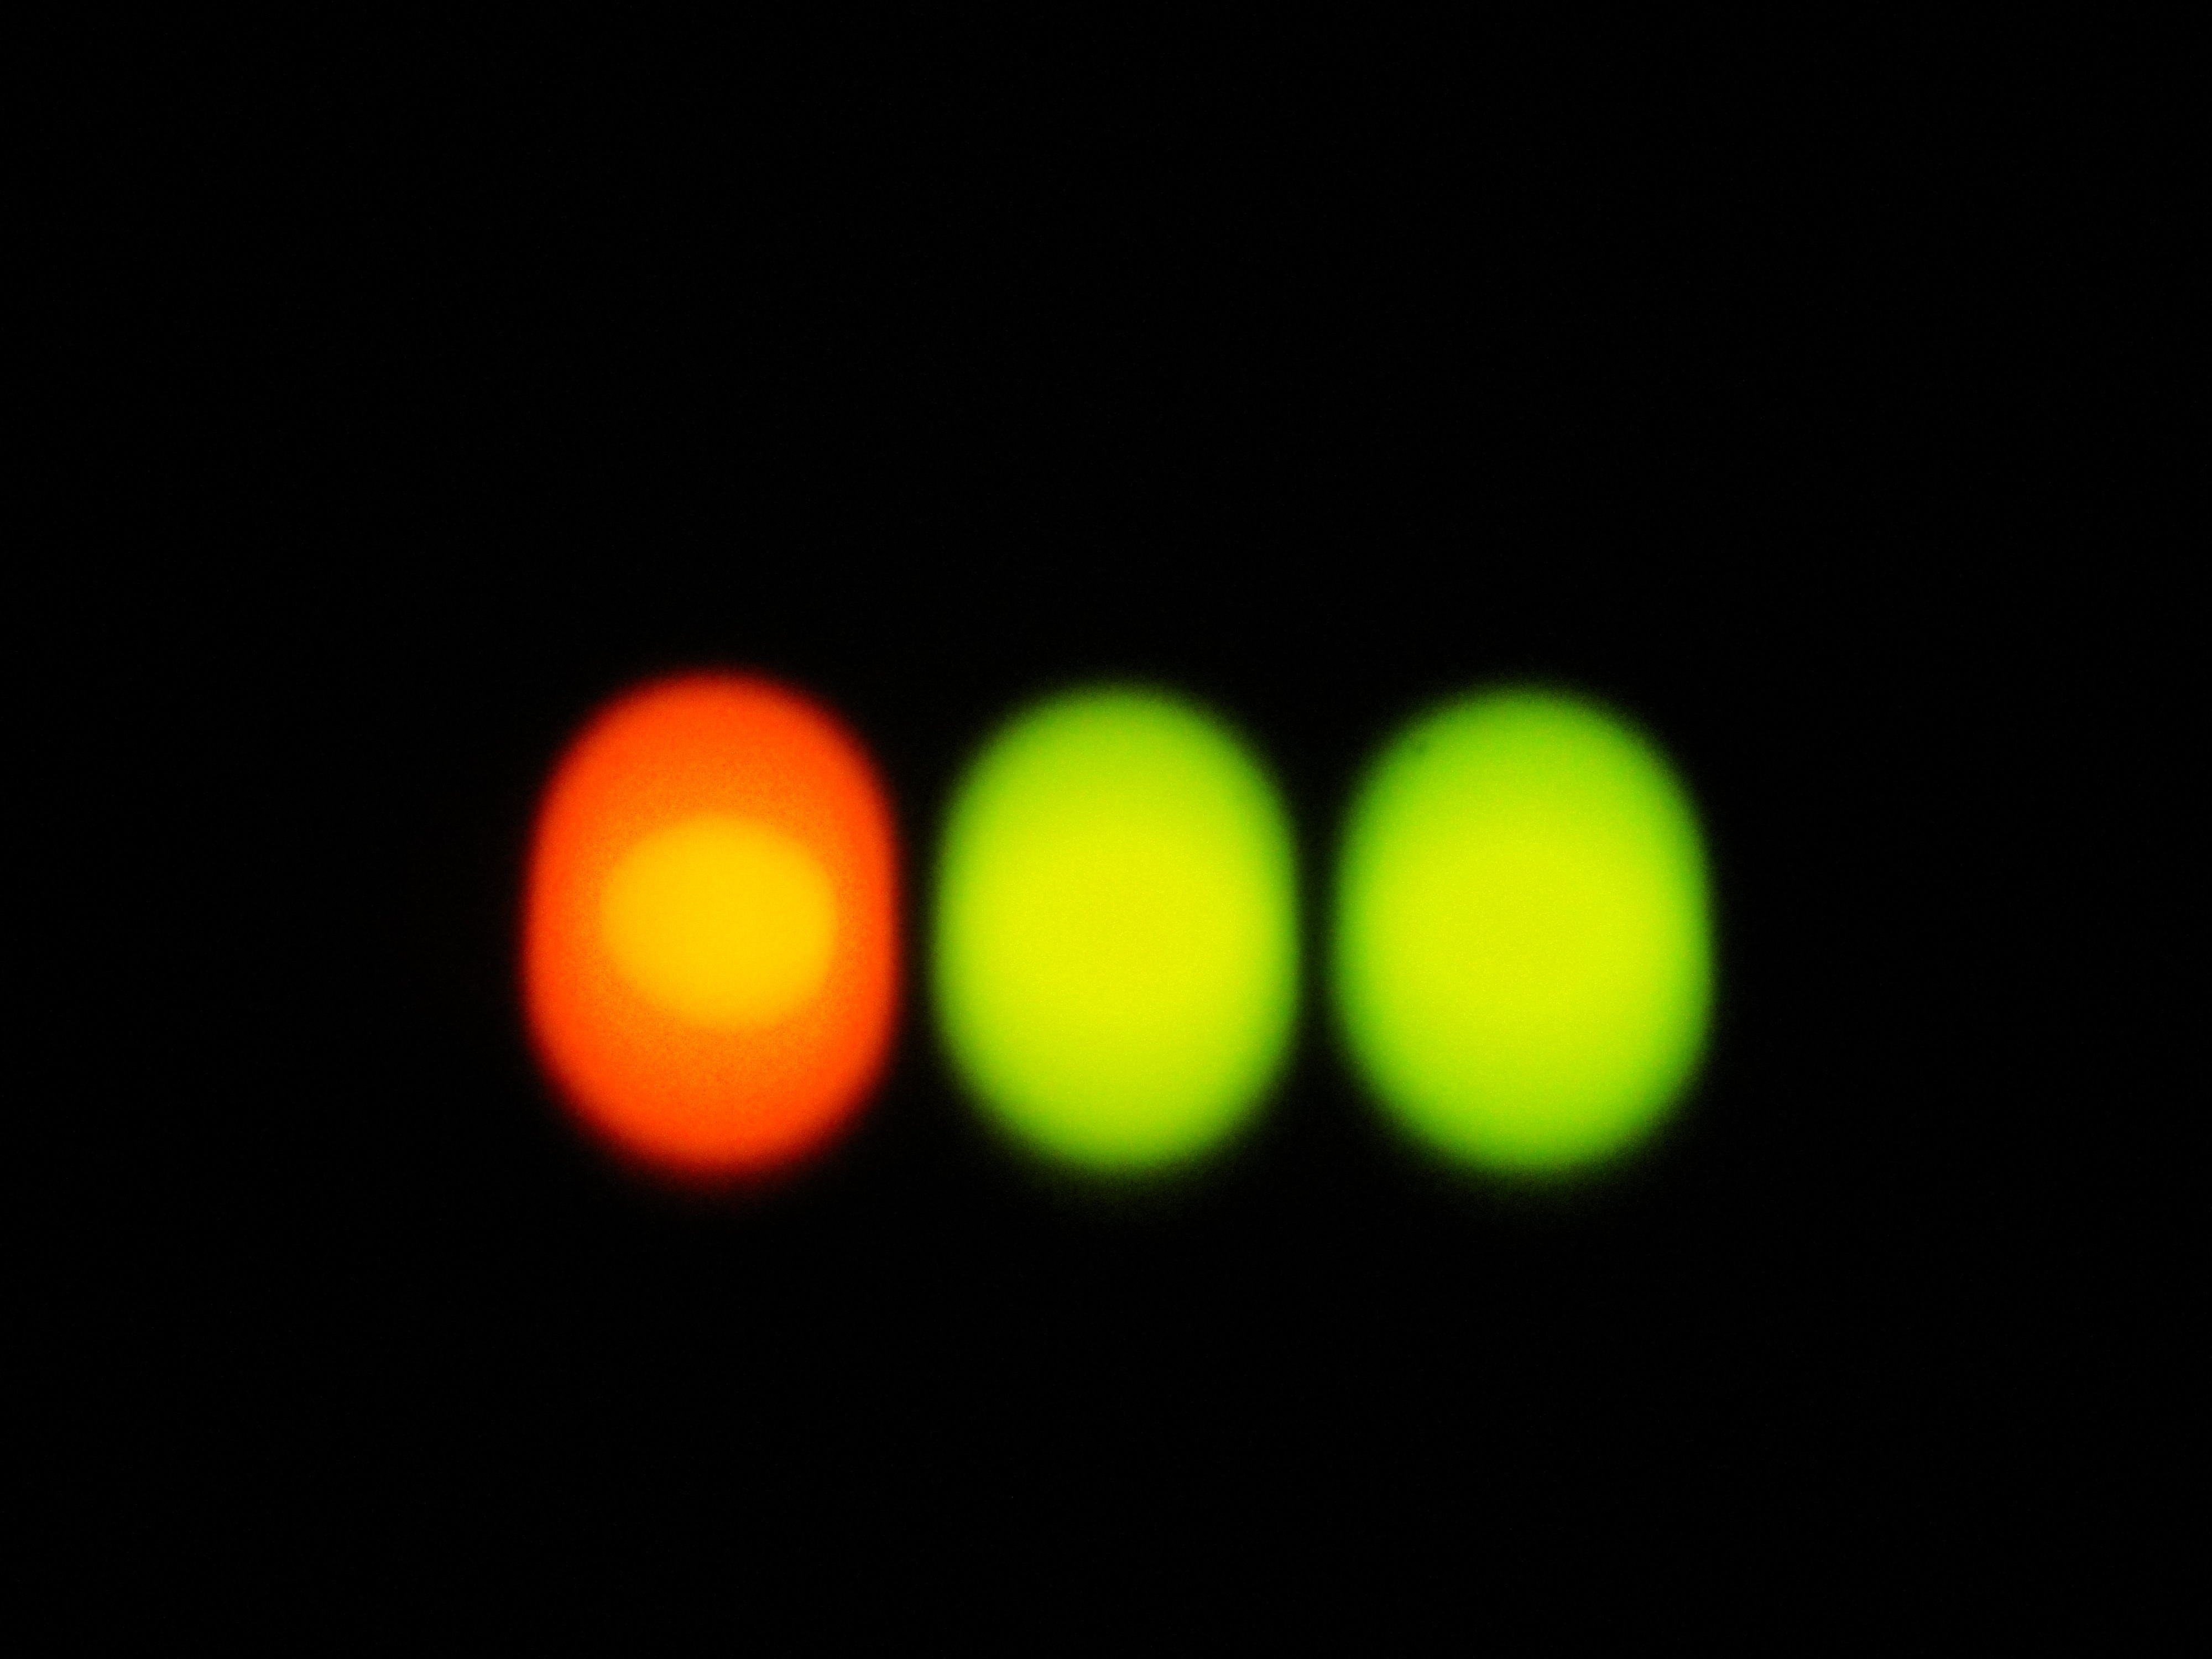
lighting, circle, lens flare